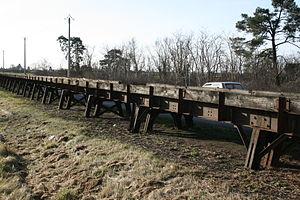
Sigloy est une commune française, située dans le département du Loiret en région Centre-Val de Loire.
La Compagnie des tramways du Loiret est une ancienne compagnie de chemin de fer fondée en 1905 par les frères Fougerolle, ingénieurs et constructeurs.
Les Tramways de Sologne forment un réseau de transports en commun français créé au début du XXᵉ siècle. Exploité par la compagnie des tramways du Loiret et la compagnie des tramways de Loir-et-Cher, il s'étend principalement sur le territoire du département du Loiret et comprend des extensions vers les départements voisins de Loir-et-Cher et du Cher.